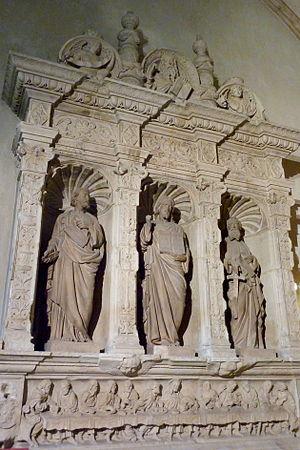
Les Dentelles de Montmirail, situées dans le département français de Vaucluse, sont une chaîne de montagne qui marque la limite occidentale des monts de Vaucluse. Elles sont situées au nord de Carpentras, au sud de Vaison-la-Romaine et à l'ouest du mont Ventoux. Leur point culminant est la crête de Saint-Amand à 722 mètres d'altitude.